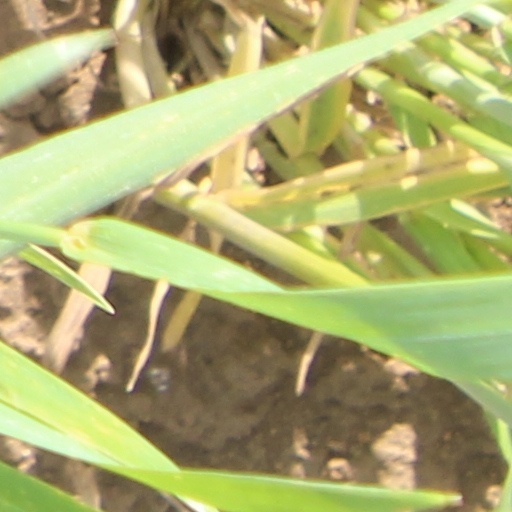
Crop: wheat